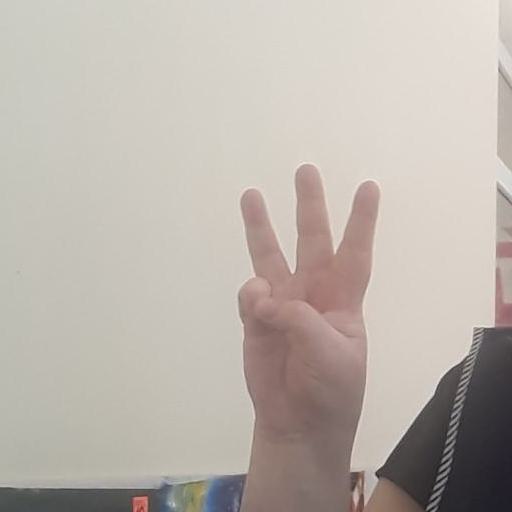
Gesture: three